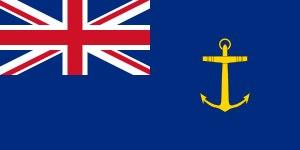
La Royal Fleet Auxiliary, dont le nom en français signifie « flotte royale auxiliaire » est la flotte auxiliaire — et à ce titre, armée par des équipages civils et non militaires — du ministère britannique de la Défense. Créée en 1905, la RFA a pour mission première le soutien logistique aux navires de guerre de la marine militaire du Royaume-Uni, en fournissant à la Royal Navy le combustible, les munitions et les vivres par le biais de ravitaillements à la mer. La RFA est également chargée de transporter le personnel de l’armée de terre et de l’infanterie de marine, ainsi que du soutien aux campagnes d’exercices.